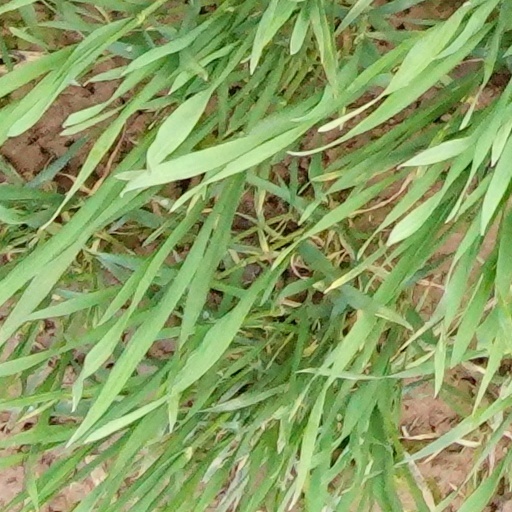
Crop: wheat